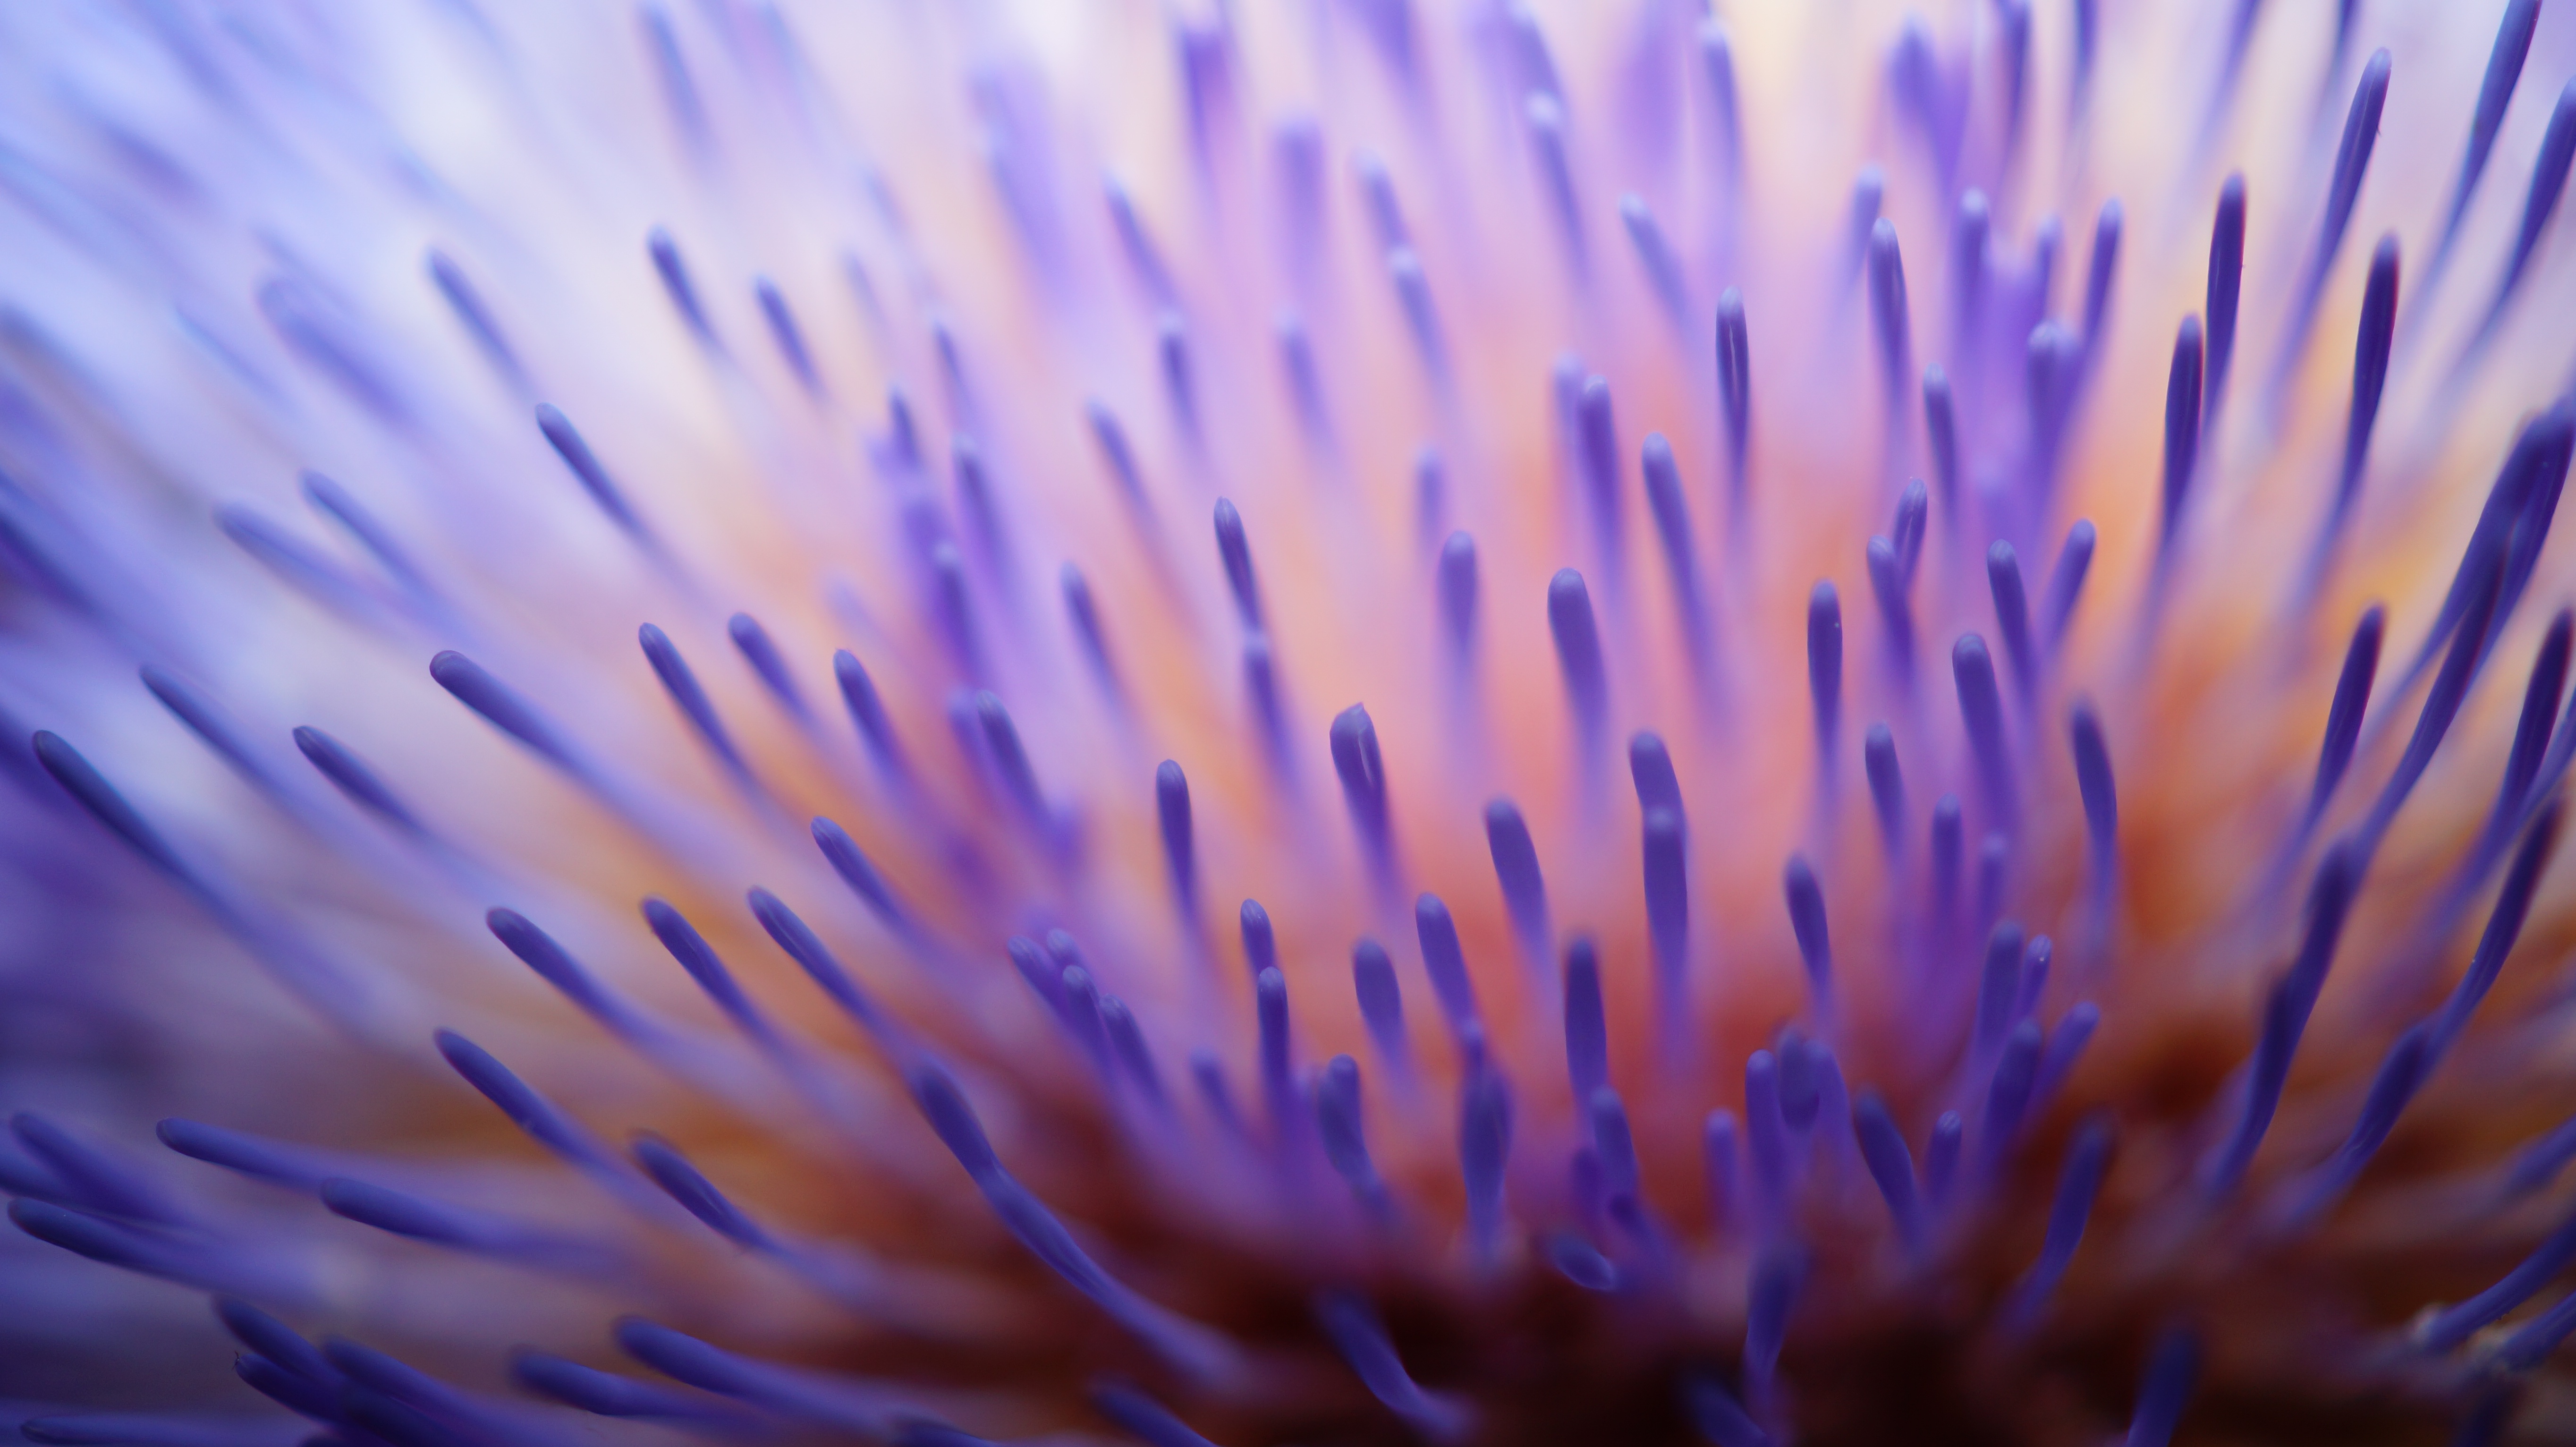
blossom, plant, photography, flower, petal, bloom, blue, flora, close up, stamen, thistle, macro photography, flowering plant, daisy family, land plant